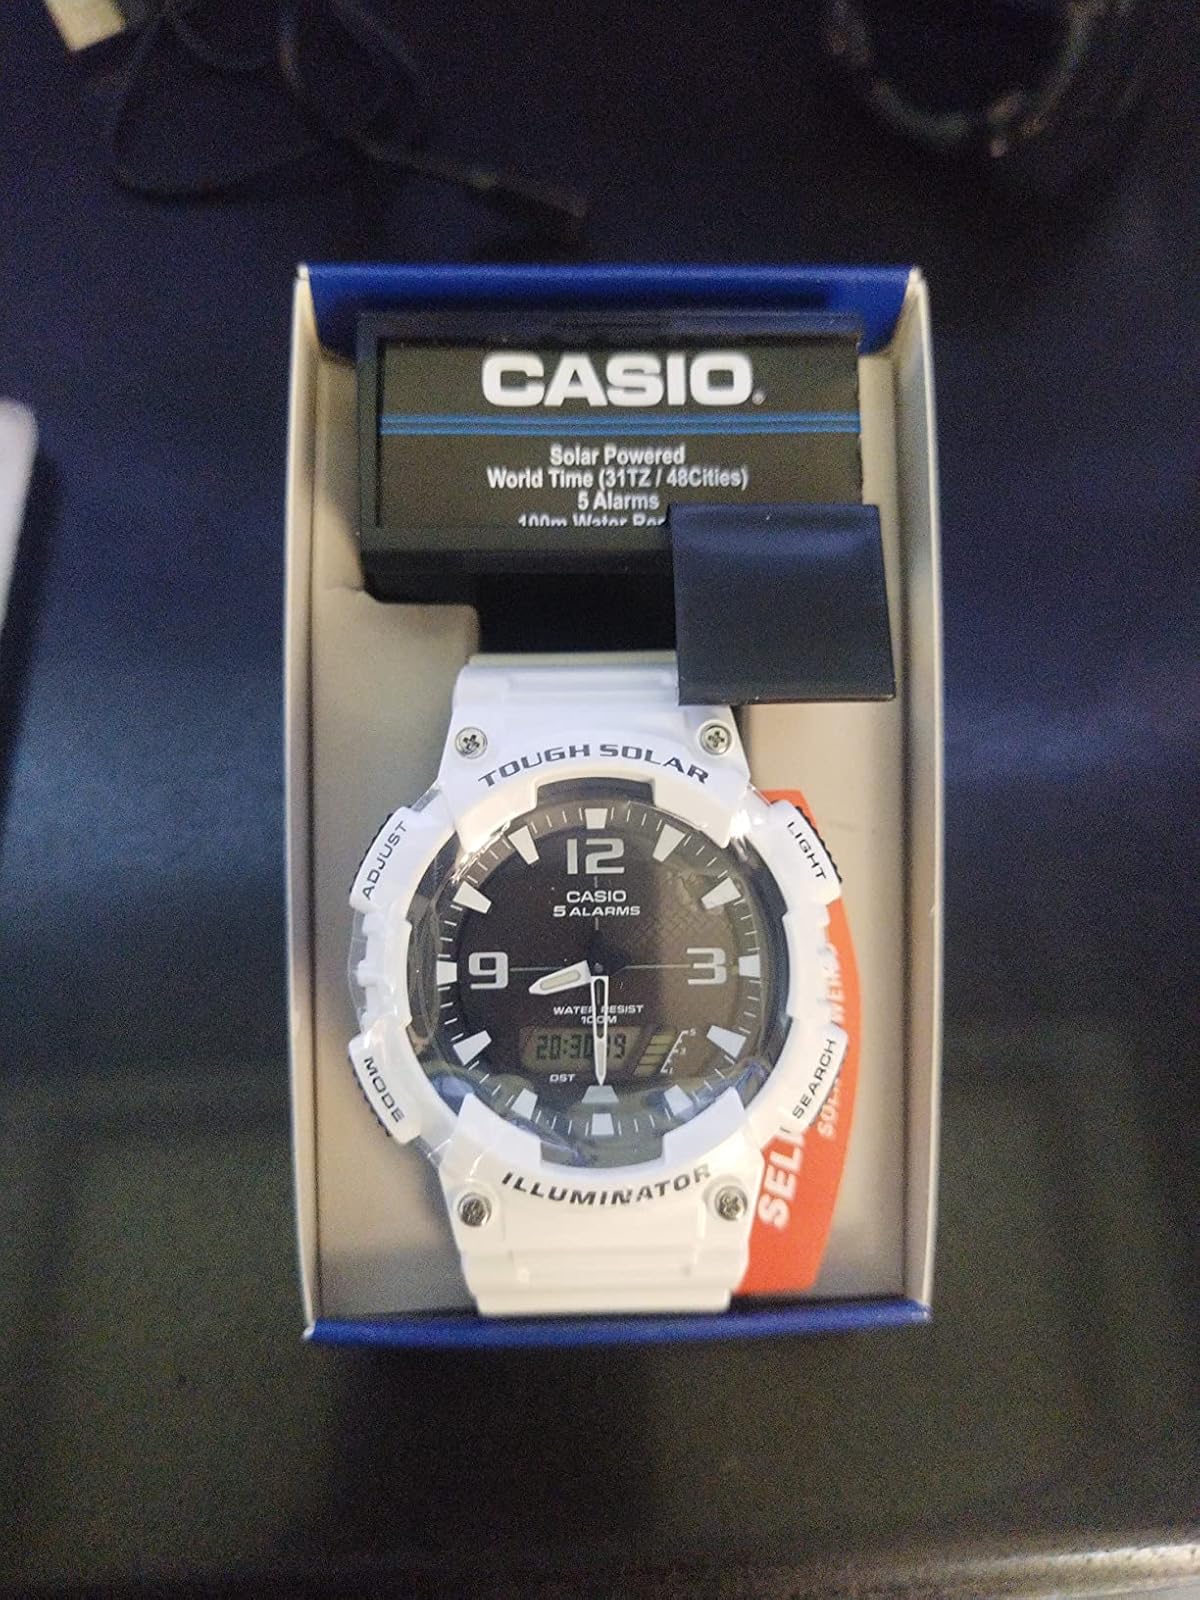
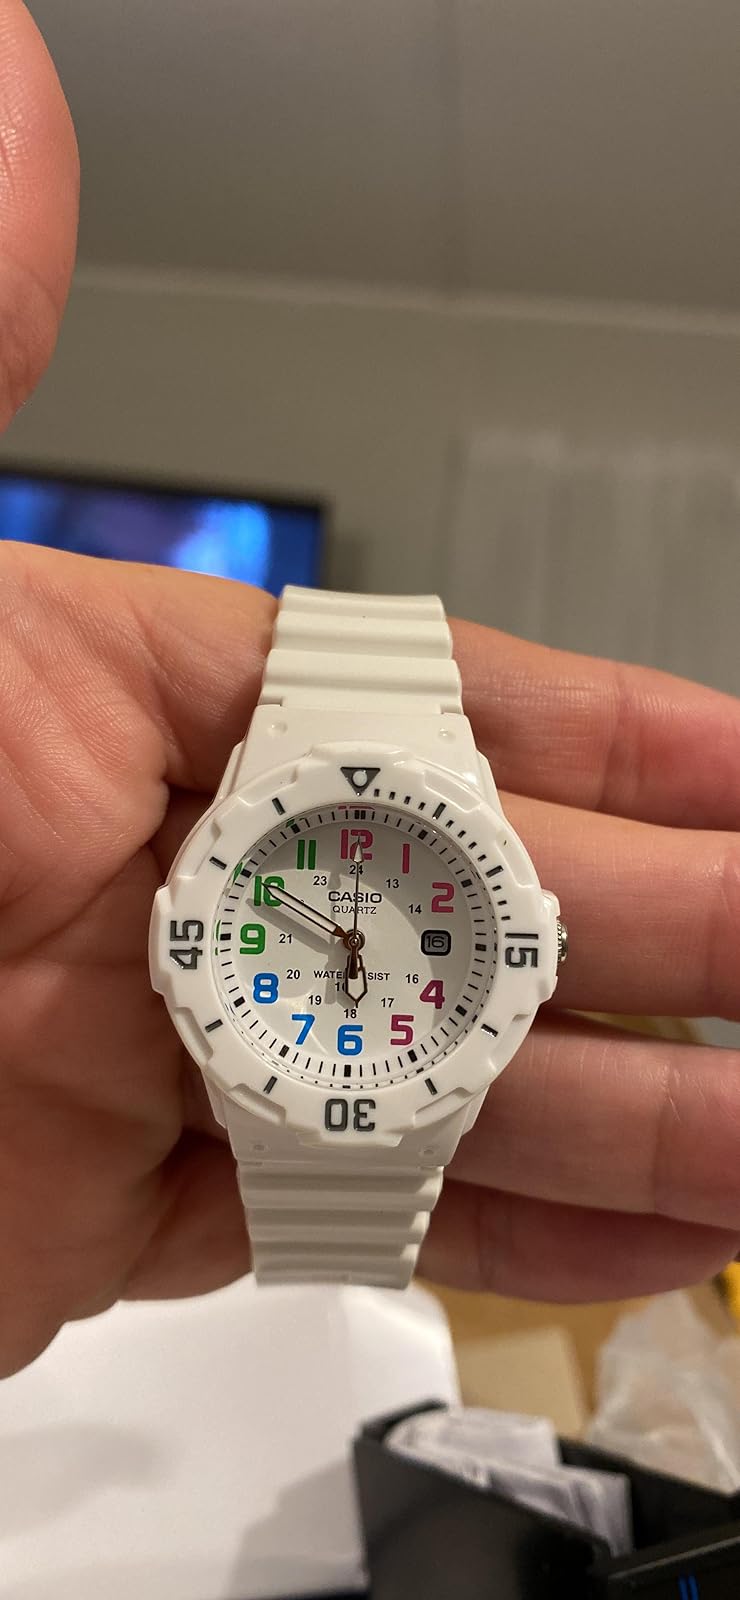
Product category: accessories_watch
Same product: no